Gush Katif

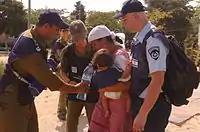
The evacuation of Morag

On August 13, 2005, the Gush Katif region was closed to non-residents for the evacuation plan. Though effectively violating the Disengagement law, which most residents viewed as immoral and illegitimate, most settlers did not voluntarily leave their homes or pack in preparation for eviction. On August 15, 2005, the forcible evacuation began. On August 22, 2005, the residents of the last settlement, Netzarim, were evicted. Many residents returned to pack the contents of their homes and the Israeli government began the destruction of all residential buildings. On September 12, 2005, the Israeli Army withdrew from each settlement up to the Green Line. All public buildings (schools, libraries, community centres, office buildings) as well as industrial buildings, factories, and greenhouses which could not be taken apart were left intact.